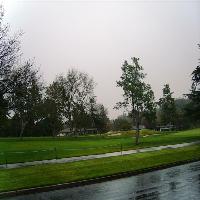
Weather: cloudy or overcast